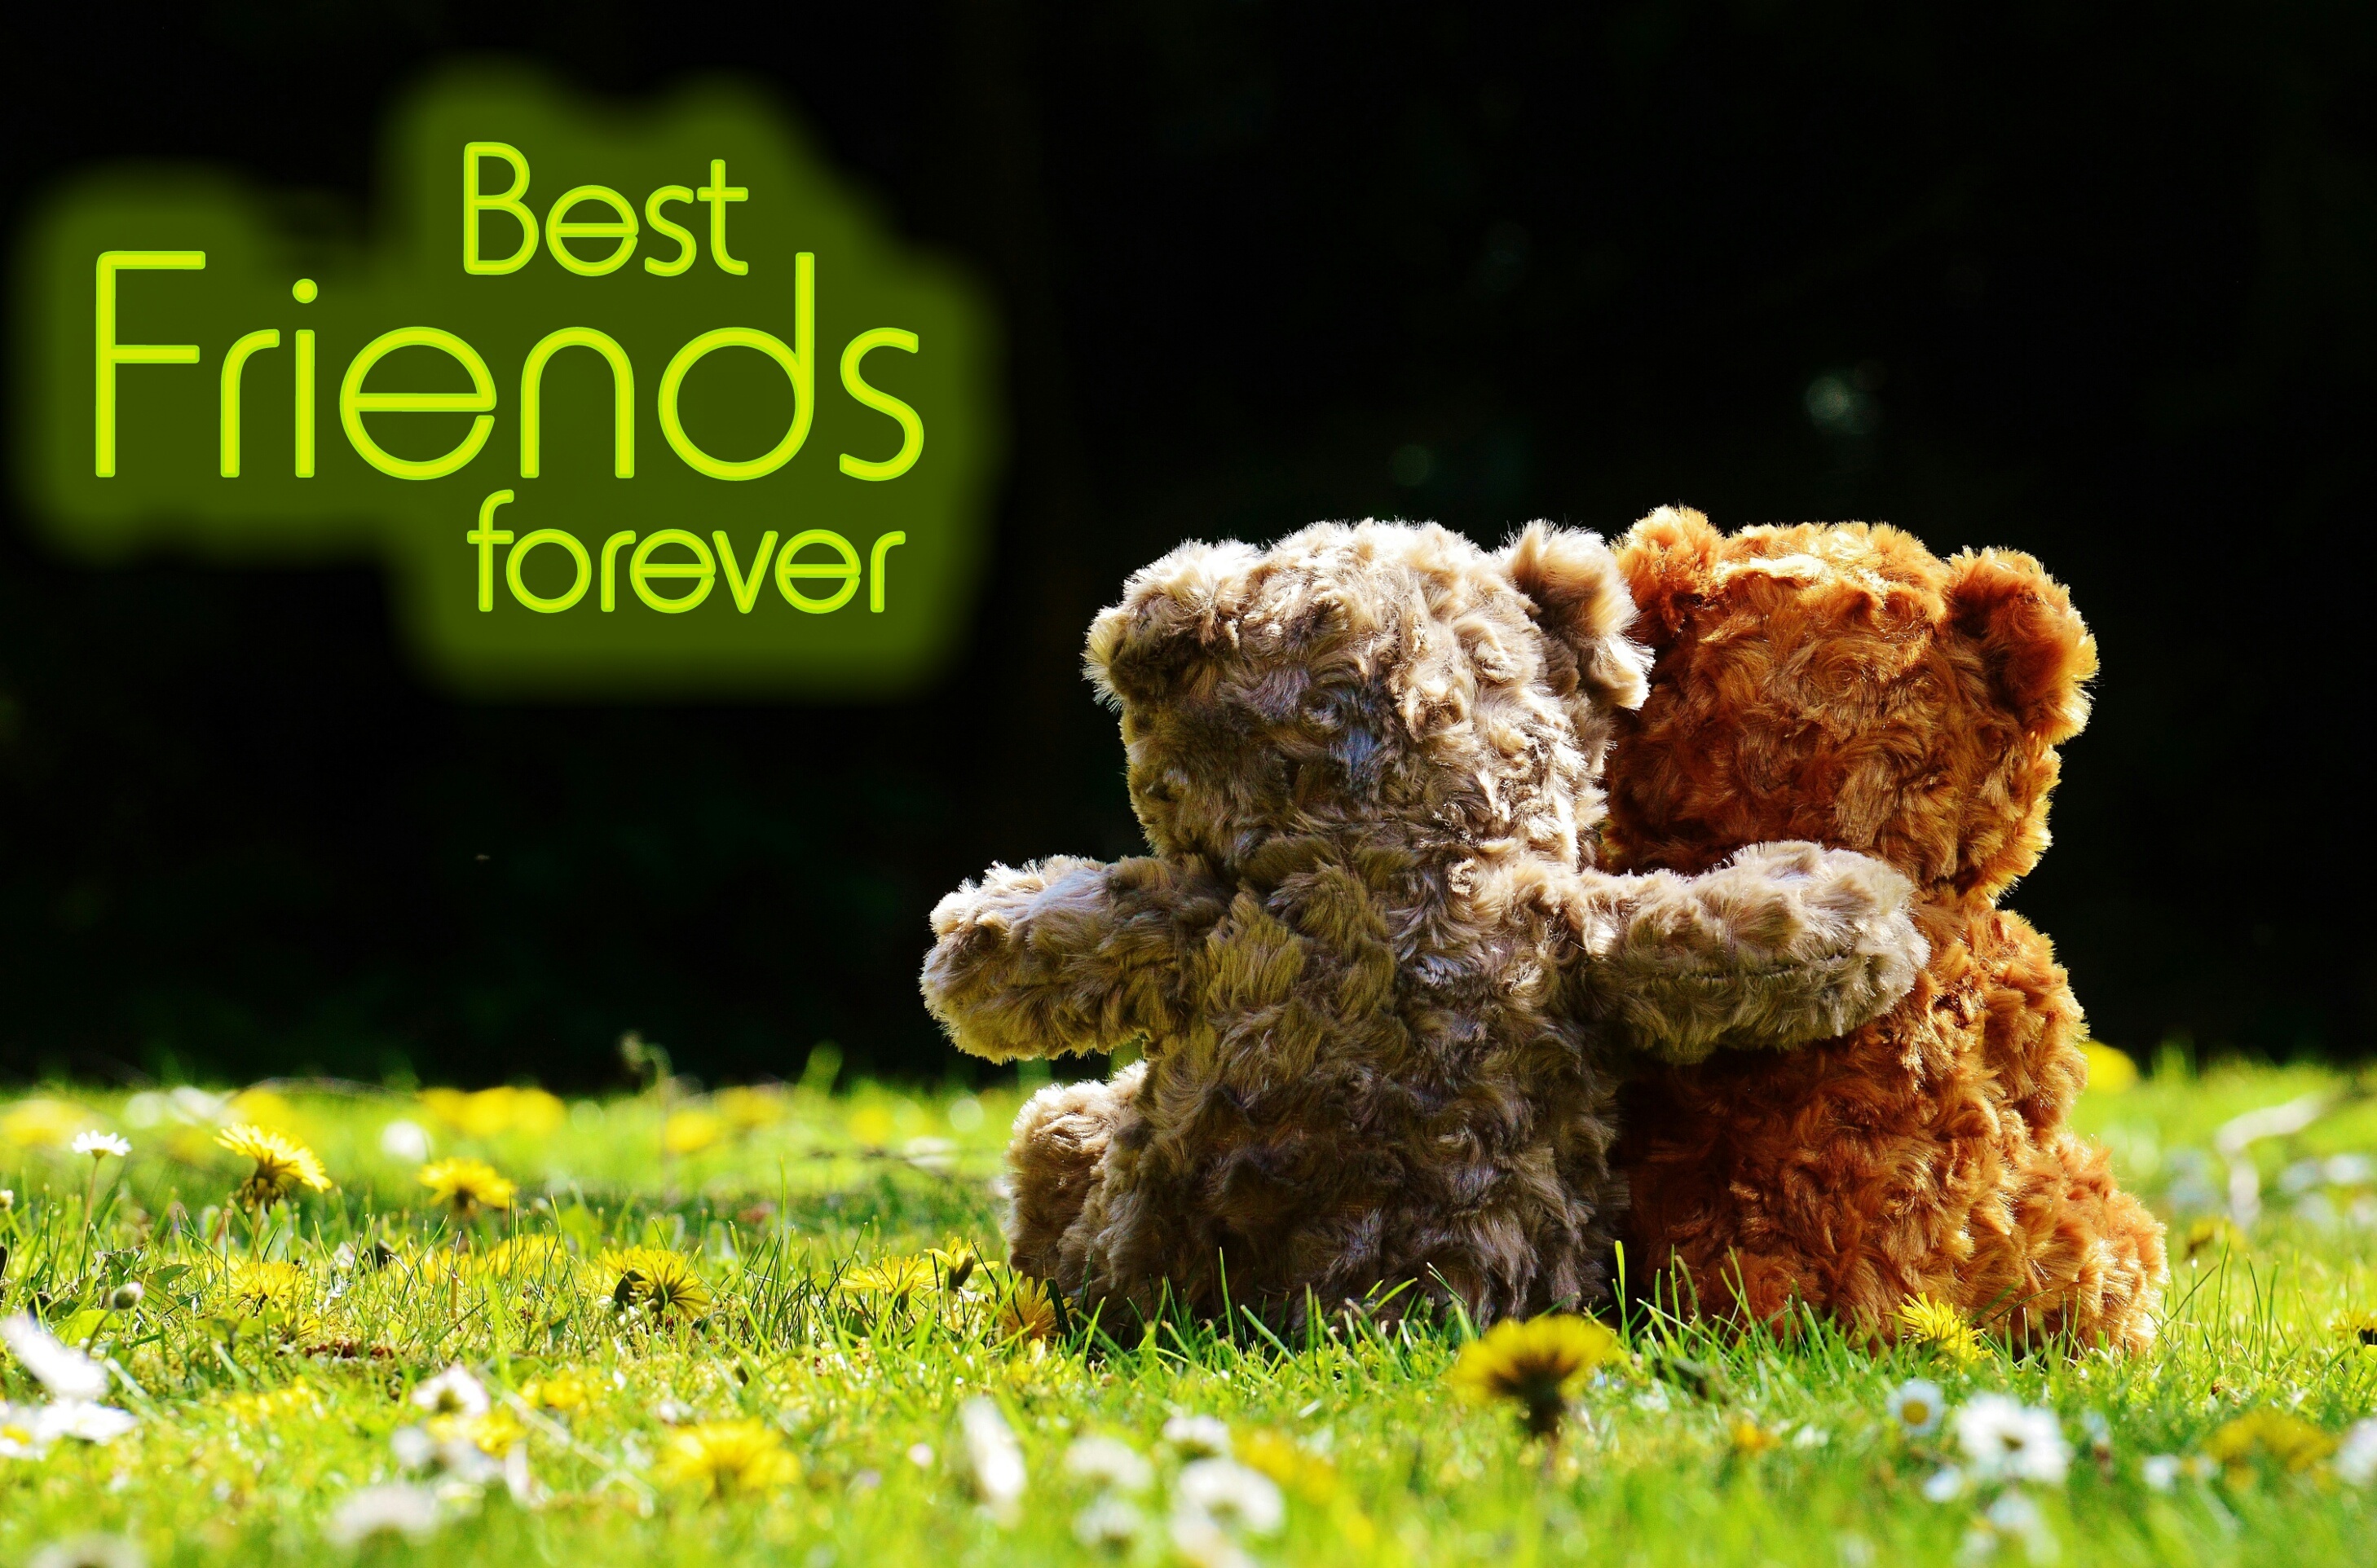
sweet, cute, bear, love, produce, romance, romantic, friendship, forever, teddy bear, affection, friends, toys, bears, funny, plush, stuffed animal, teddy, valentine's day, soft toy